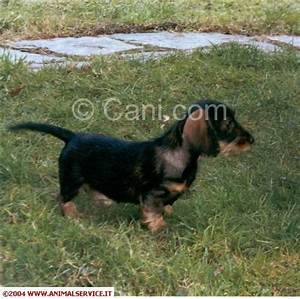
Label: dog